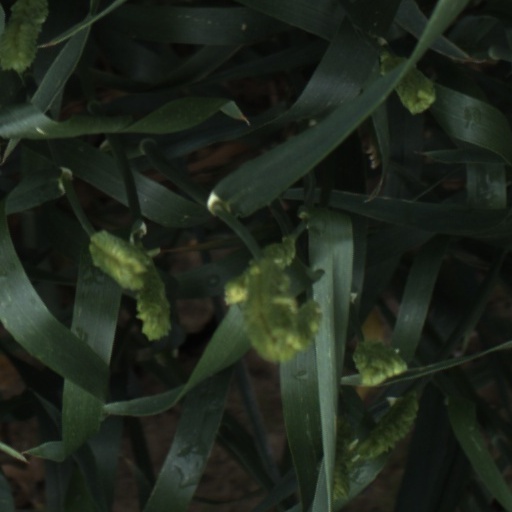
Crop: wheat